The Gift (Croggon novel)

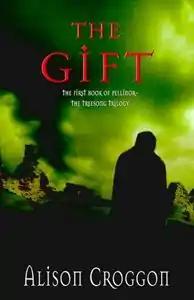
Australian cover of "The Gift"

The Gift (aka "The Naming") is 2002 fantasy novel by Alison Croggon. It is the first in her "Pellinor" quartet.